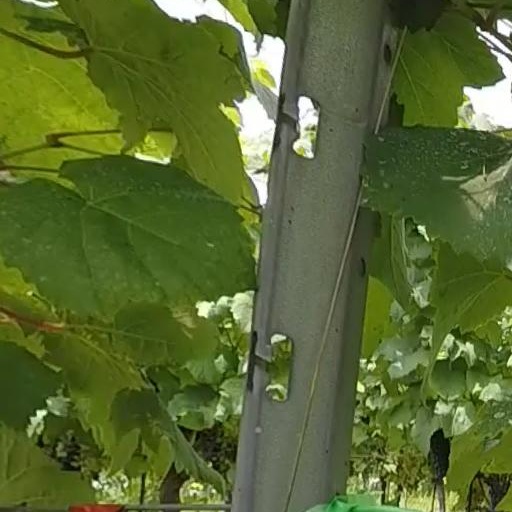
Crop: grape